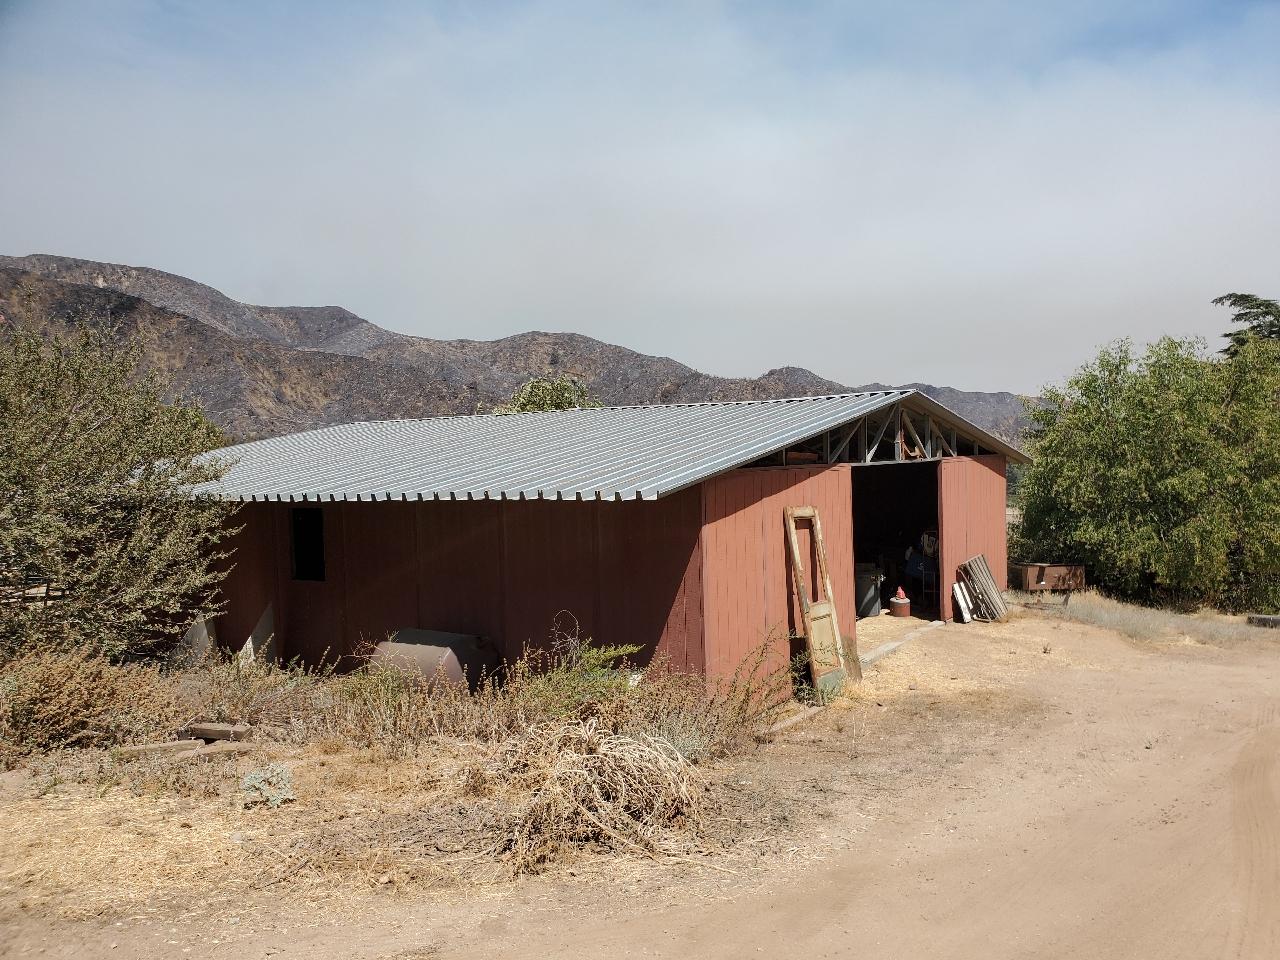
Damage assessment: no_damage